Thomas S. Power

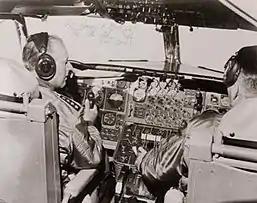
Power flying a Boeing KC-135 Stratotanker during his tenure as Commander-in-Chief of Strategic Air Command.

During Operation Crossroads, the 1946 atomic bomb tests at Bikini Atoll, Power was assigned as assistant deputy task force commander for air on Admiral William H. P. Blandy's staff. Then came assignments as deputy assistant chief of air staff for operations in Washington and a period of air attaché duty in London, prior to his transfer to the Strategic Air Command as vice commander in 1948. During the next six years, Power assisted General Curtis E. LeMay, then commander in chief of the Strategic Air Command, in building up SAC. He was then appointed commander of the Air Research and Development Command in 1954, a position he held for three years.